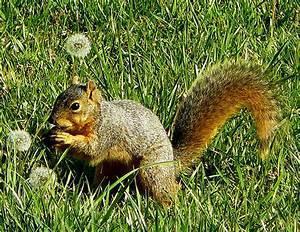
squirrel